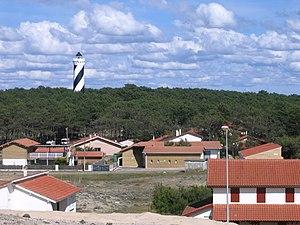
Saint Julien en Born, le le Phare de Contis.- Département des Landes)